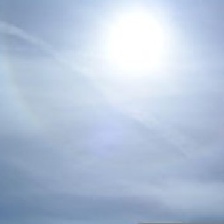
Cloud type: Cirrostratus